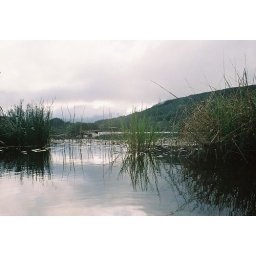
On the way home through the mountains from Boolakeel to Cork early in the morning. August 2006